Nevada State Route 490

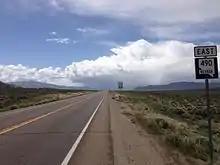
View east along SR 490 from its western terminus near Ely State Prison

The route begins at the entrance to the Ely State Prison, a maximum-security penitentiary north of Ely. From there, the route follows Lackawanna Road in a southeasterly direction through desert terrain for nearly . SR 490 then cuts through a short mountain gap and turns nearly due south. After another , the route turns easterly at a T-intersection. SR 490 then travels about further to the southeast to reach its terminus at a junction on U.S. Route 93 northeast of Ely and just south of the Ely Airport.